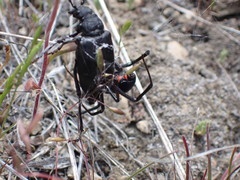
Species: Lactrodectus_hesperus